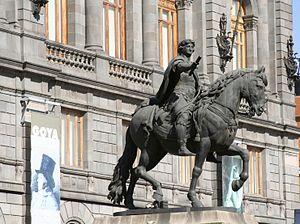
L’expédition royale philanthropique de vaccination, communément appelée expédition Balmis d’après le nom du médecin espagnol Francisco Javier Balmis qui la dirigeait, était une expédition à caractère philanthropique chargée par le pouvoir central espagnol de mener une campagne de vaccination anti-variolique de masse dans tout l’Empire espagnol, où la variole restait très active et faisait de nombreuses victimes.